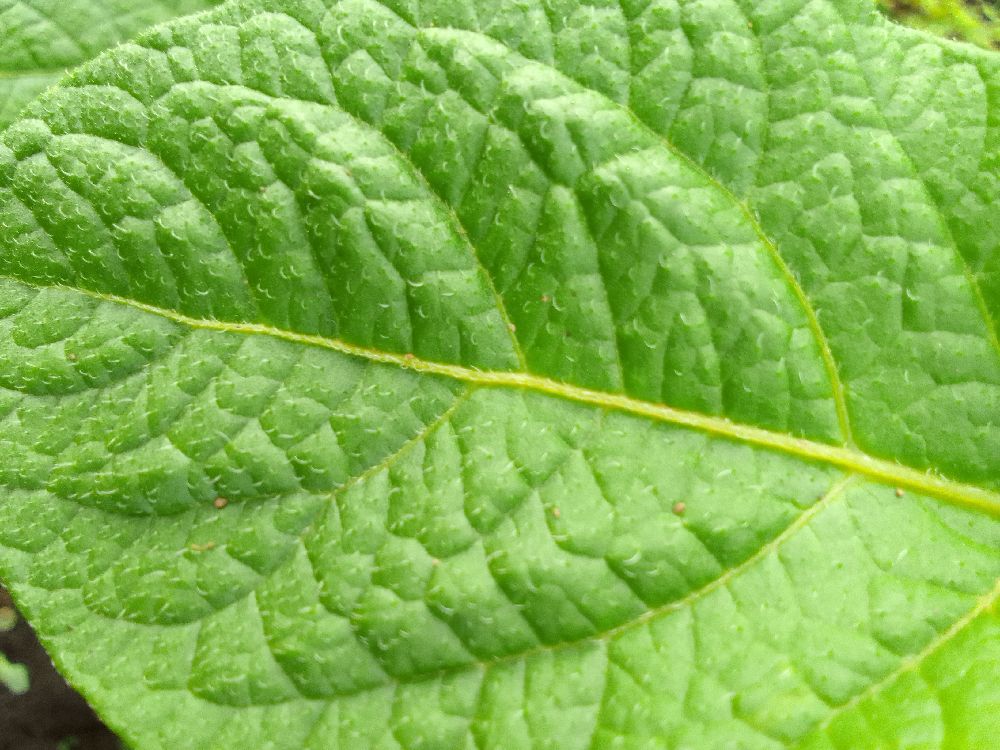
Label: Healthy